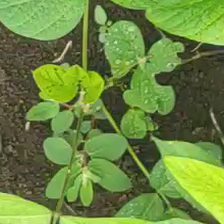
Weed species: Moti_dudhi(Euphorbia_geneculata_L)